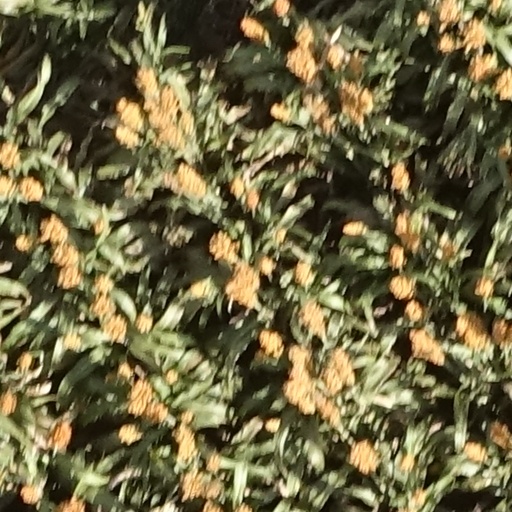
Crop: sorghum